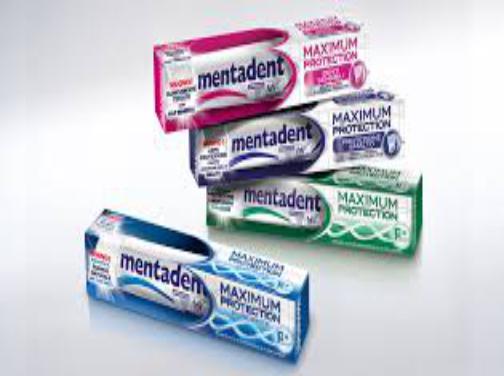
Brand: mentadent
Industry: Necessities